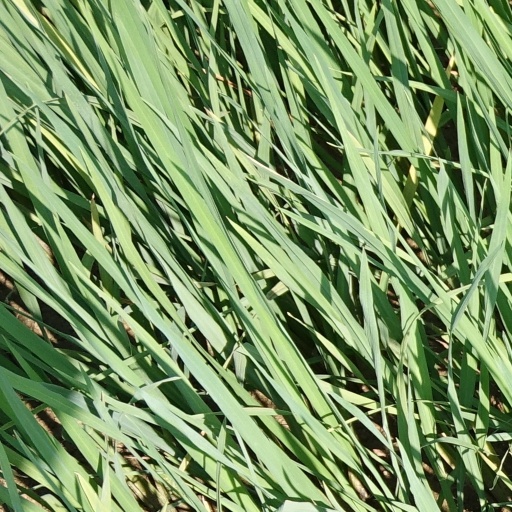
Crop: rice